Fan (person)

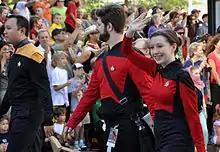
"Star Trek" fans cosplaying at Atlanta Dragon Con 2010

Since the 1920s, an increasingly elaborate sub-culture of organized science fiction fandom has arisen, initially among correspondents to the letter columns of science fiction magazines. This non-centralized movement has given birth to science fiction fanzines (and amateur press associations), science fiction conventions, the Hugo Awards (and various imitators/derivatives), filk music, "fan funds" such as the Trans Atlantic Fan Fund, and a variety of other institutions, jargon and customs. It has nurtured writers and artists such as Ray Bradbury, Roger Ebert, Lenny Kaye, Michael Moorcock and Trina Robbins; and has generated such spin-offs as comic book fandom, media fandom, the Society for Creative Anachronism, gaming fandom, and furry fandom, sometimes collectively referred to as "fringe fandoms".